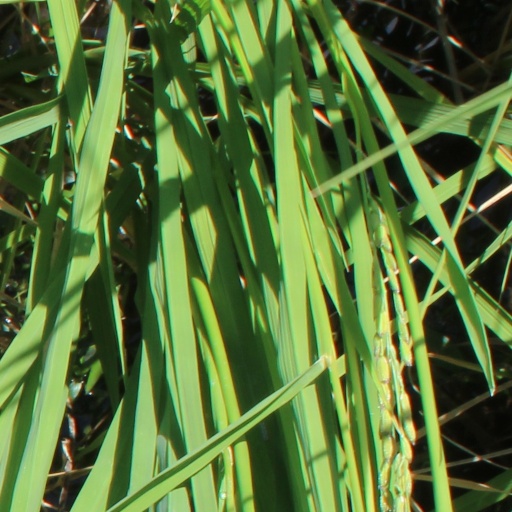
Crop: rice